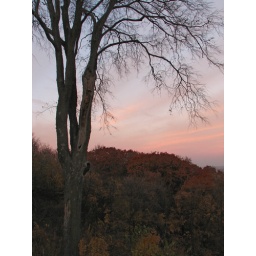
a bare tree standing out among the ones in the distance that still had their leaves